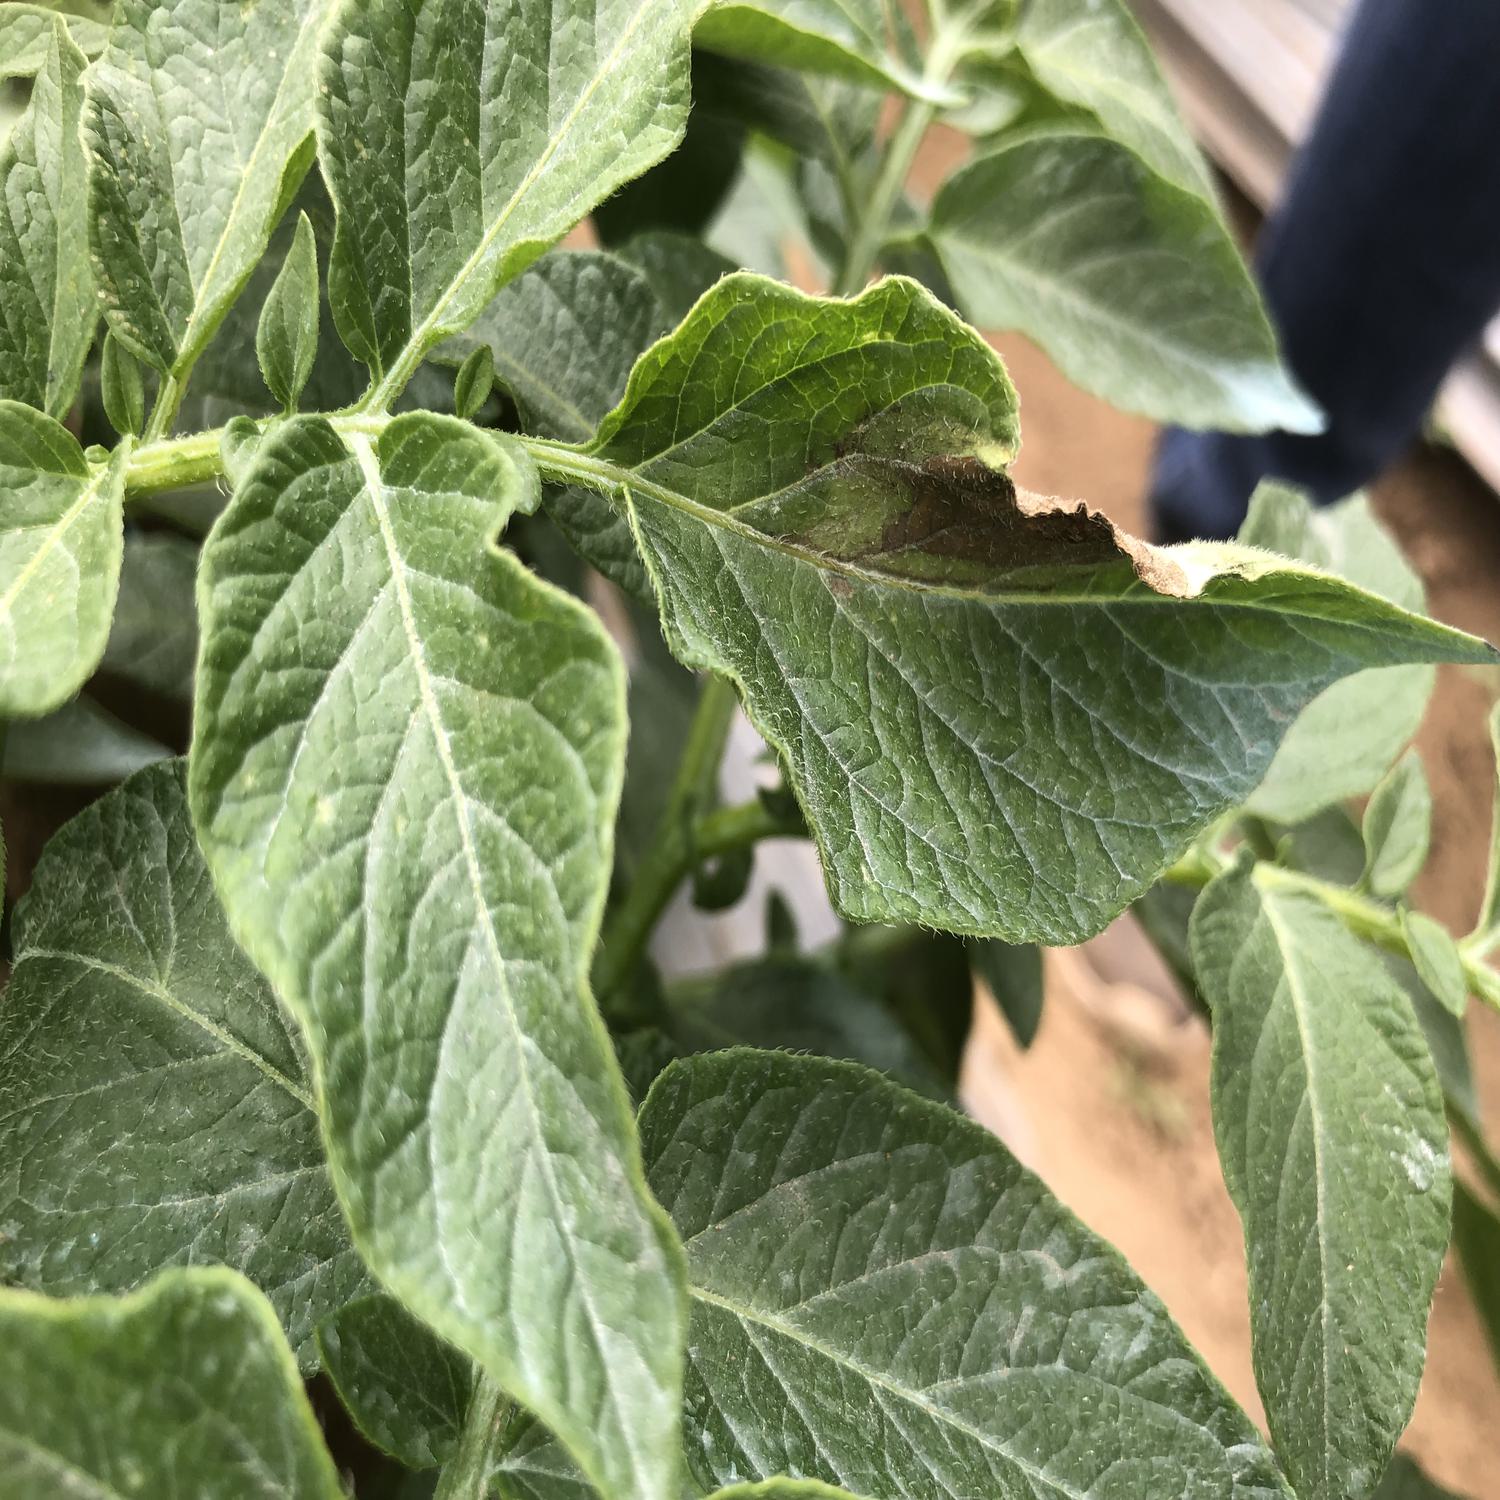
Label: Phytopthora